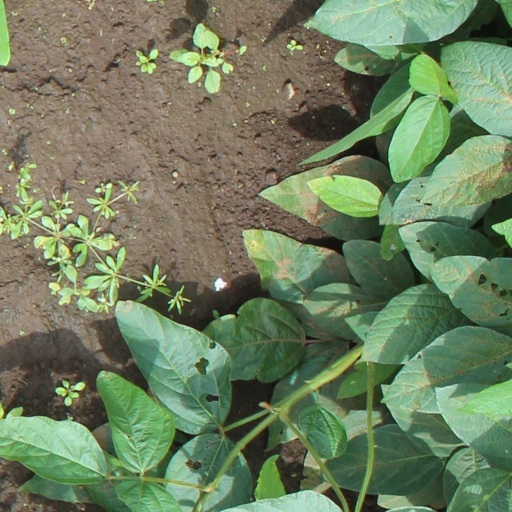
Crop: soybean